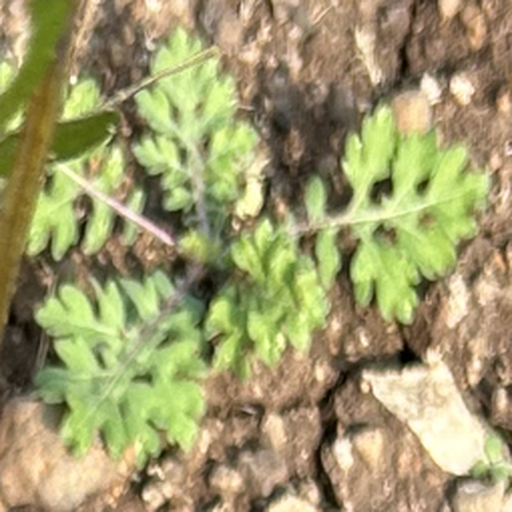
Weed species: Gajar_gavat_(Parthenium hysterophorus)